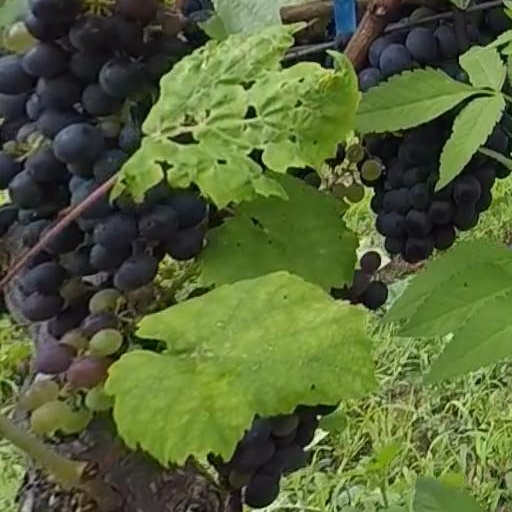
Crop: grape